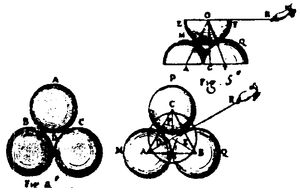
Bernard Forest de Bélidor, né en Catalogne en 1698 et mort à Paris le 8 septembre 1761, est un ingénieur militaire français.